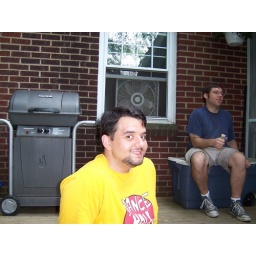
The dork in the yellow shirt is me.